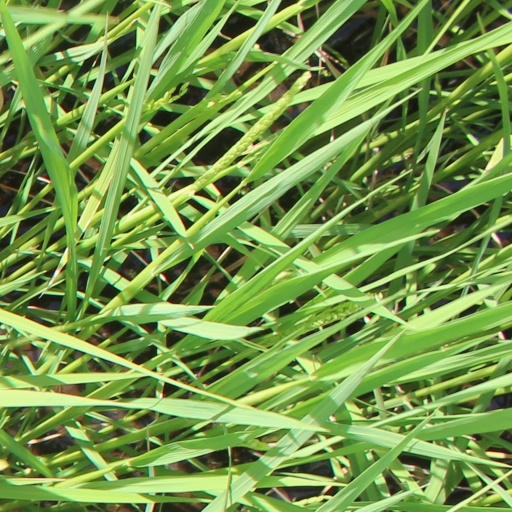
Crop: rice